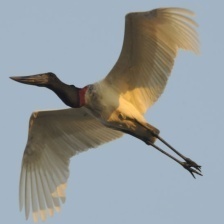
Species: JABIRU
Scientific name: JABIRU MYCTERIA
ImageNet parent category: white_stork